Kosovo–Peru relations

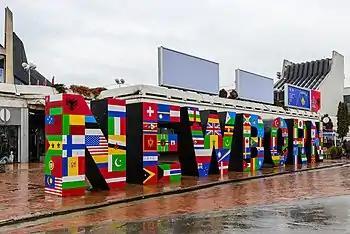
The Newborn monument in Pristina featuring the flag of Peru on the letter "O".

Kosovo declared its independence from Serbia on February 17, 2008. On February 22 of that same year, the government of Alan García decided to recognise Kosovo as an independent country, which made Peru one of the four South American countries (along with Colombia, Guyana and Suriname in recognising the independence of Kosovo.